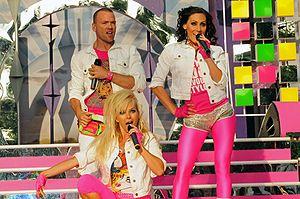
Alcazar est un groupe suédois de musique pop.